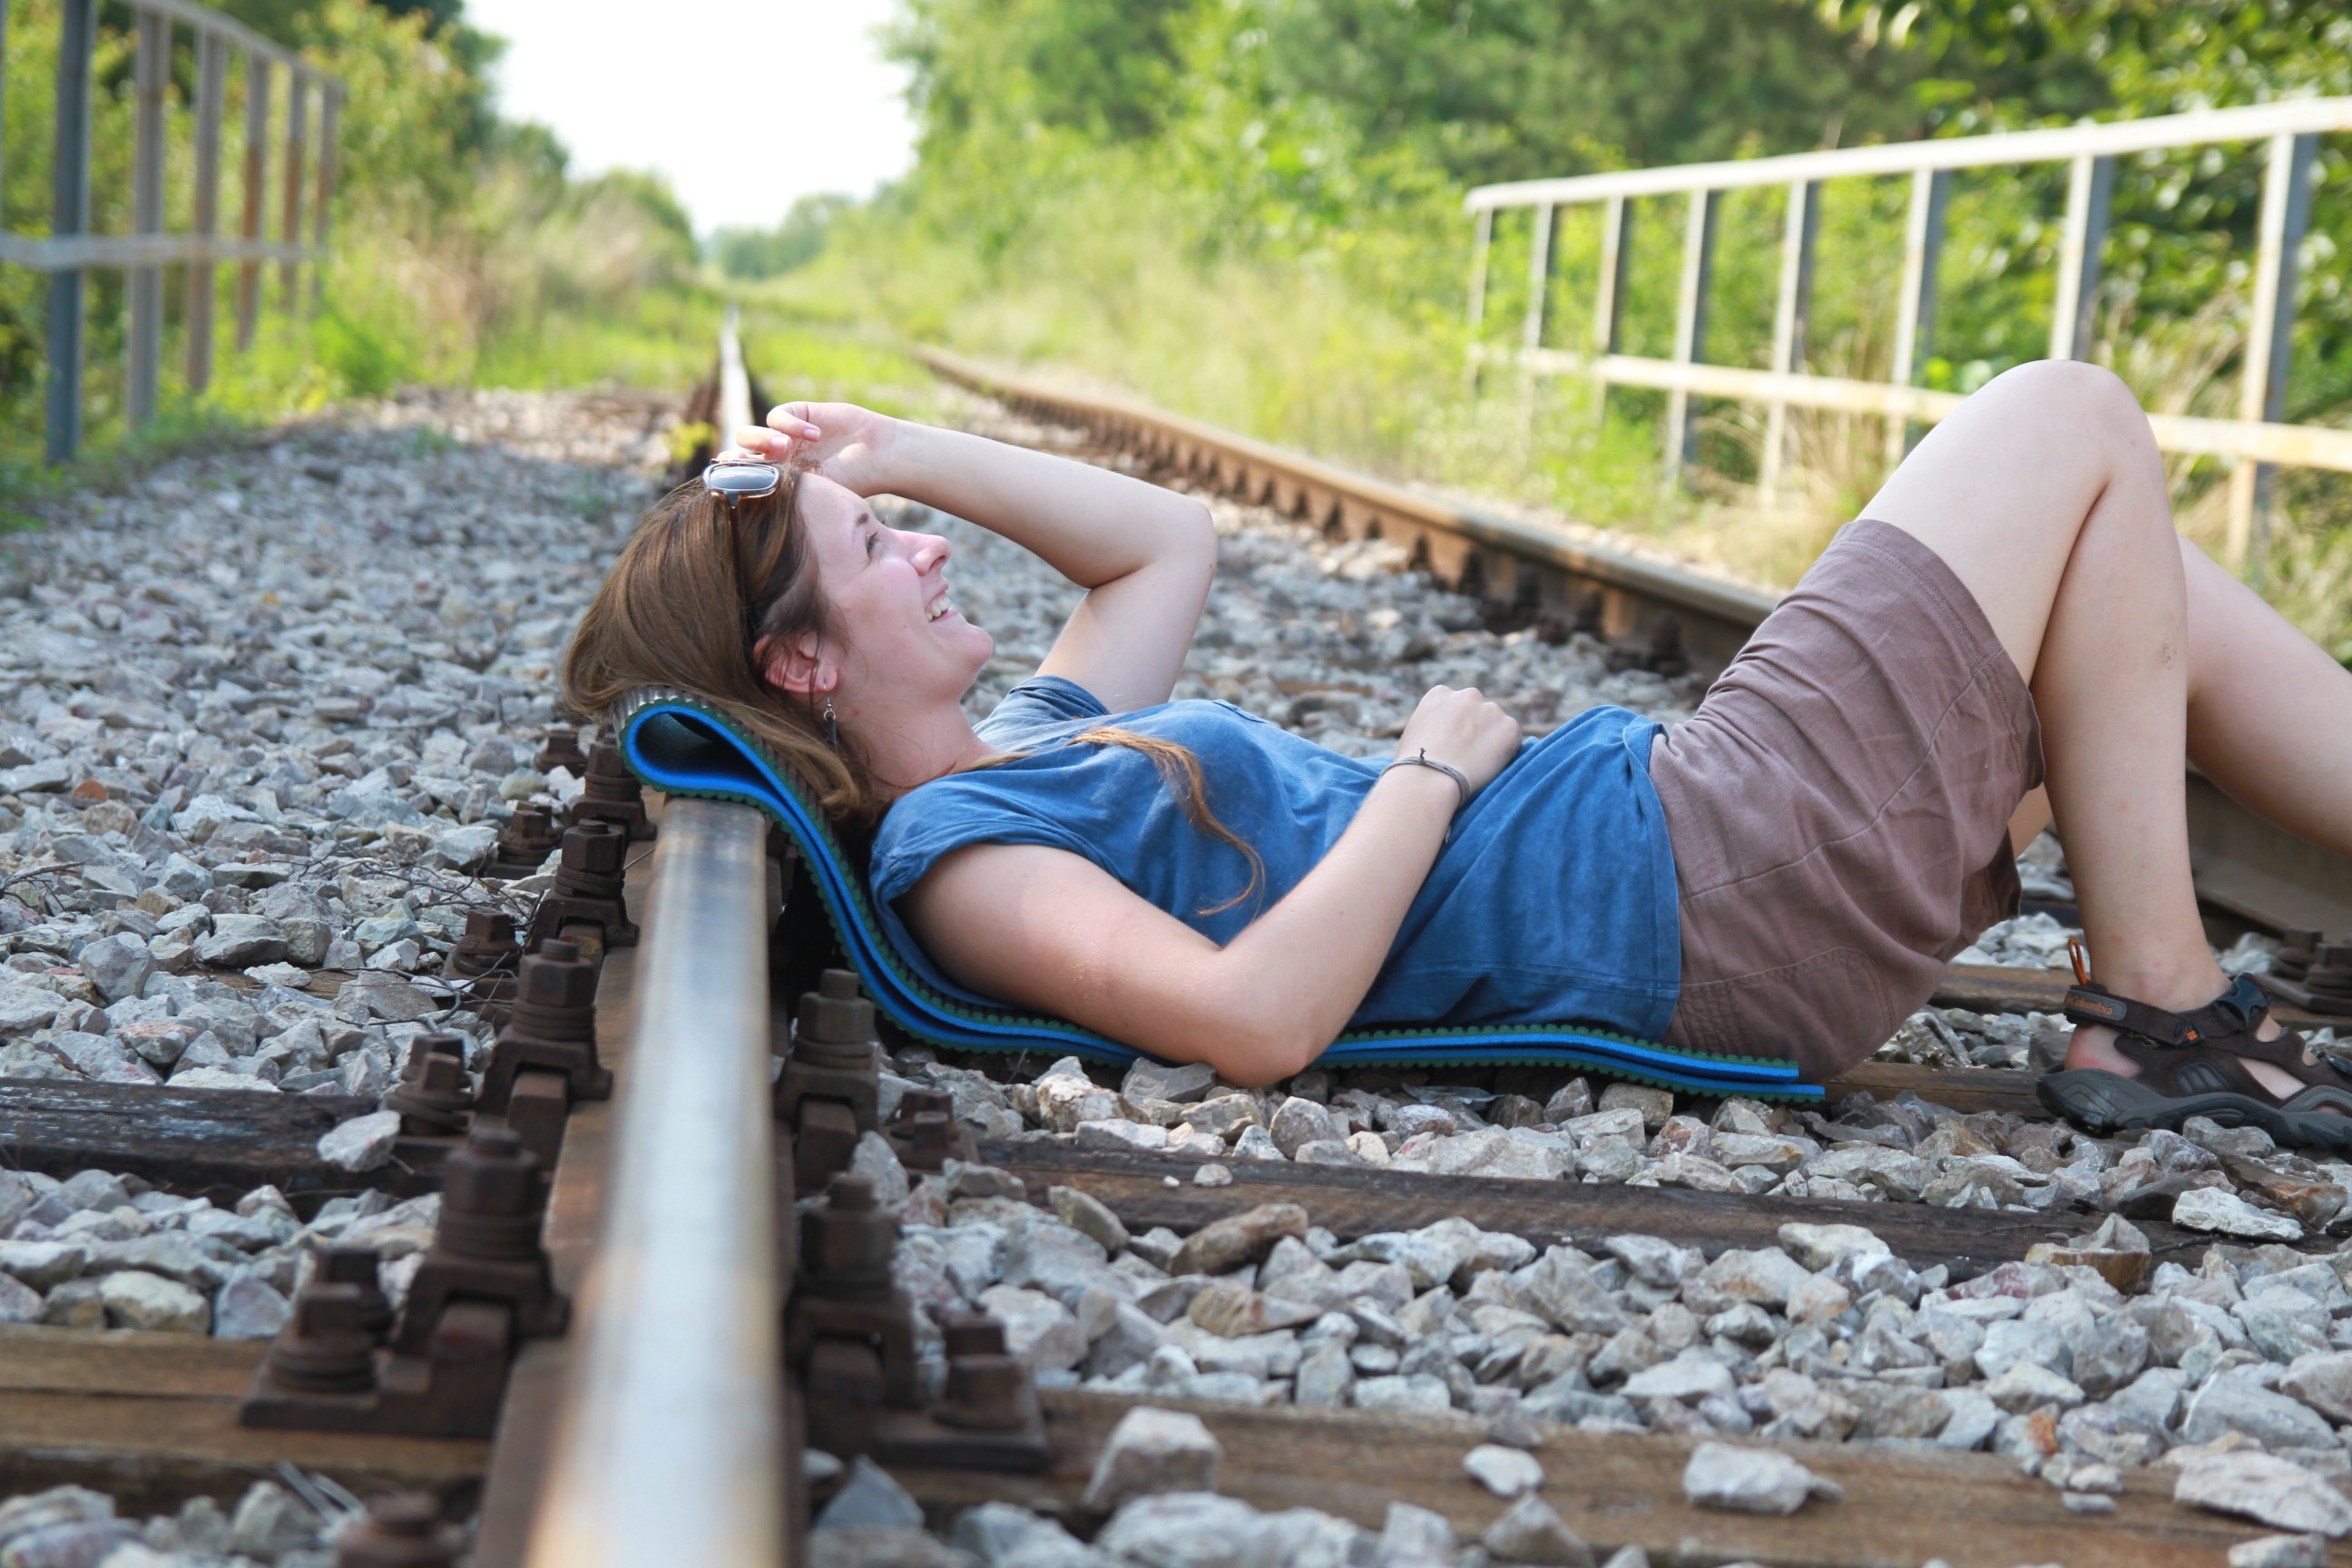
person, people, woman, railway, photography, vacation, spring, sitting, child, tracks, family, photograph, photo shoot, the little girl, splint, portrait photography, human positions